François Pallu

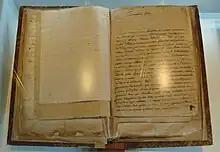
Pallu's 16 January 1675 letter to the "Propaganda" describing his captivity in Manila

With Lambert, Pallu founded in 1665-66 the general seminary in Ayutthaya, Siam (the "Seminary of Saint Joseph", at the origin of the College General now in Penang, Malaysia).